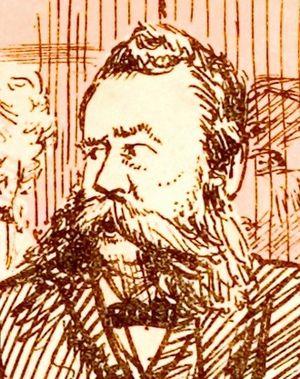
Le Griqualand Ouest est une zone de 40 000 km², située au centre de ce qui est de nos jours l'Afrique du Sud, dans la province du Cap du Nord. Elle est d'abord habitée par les Khoïsan et les Tswanas. Les Griquas leurs succèdent. Il s'agit d'un peuple métis, de langue afrikaans, semi-nomade, qui établit plusieurs États au-delà de la frontière de la colonie du Cap.